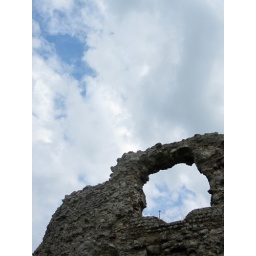
Hole in the castle meets hole in the clouds